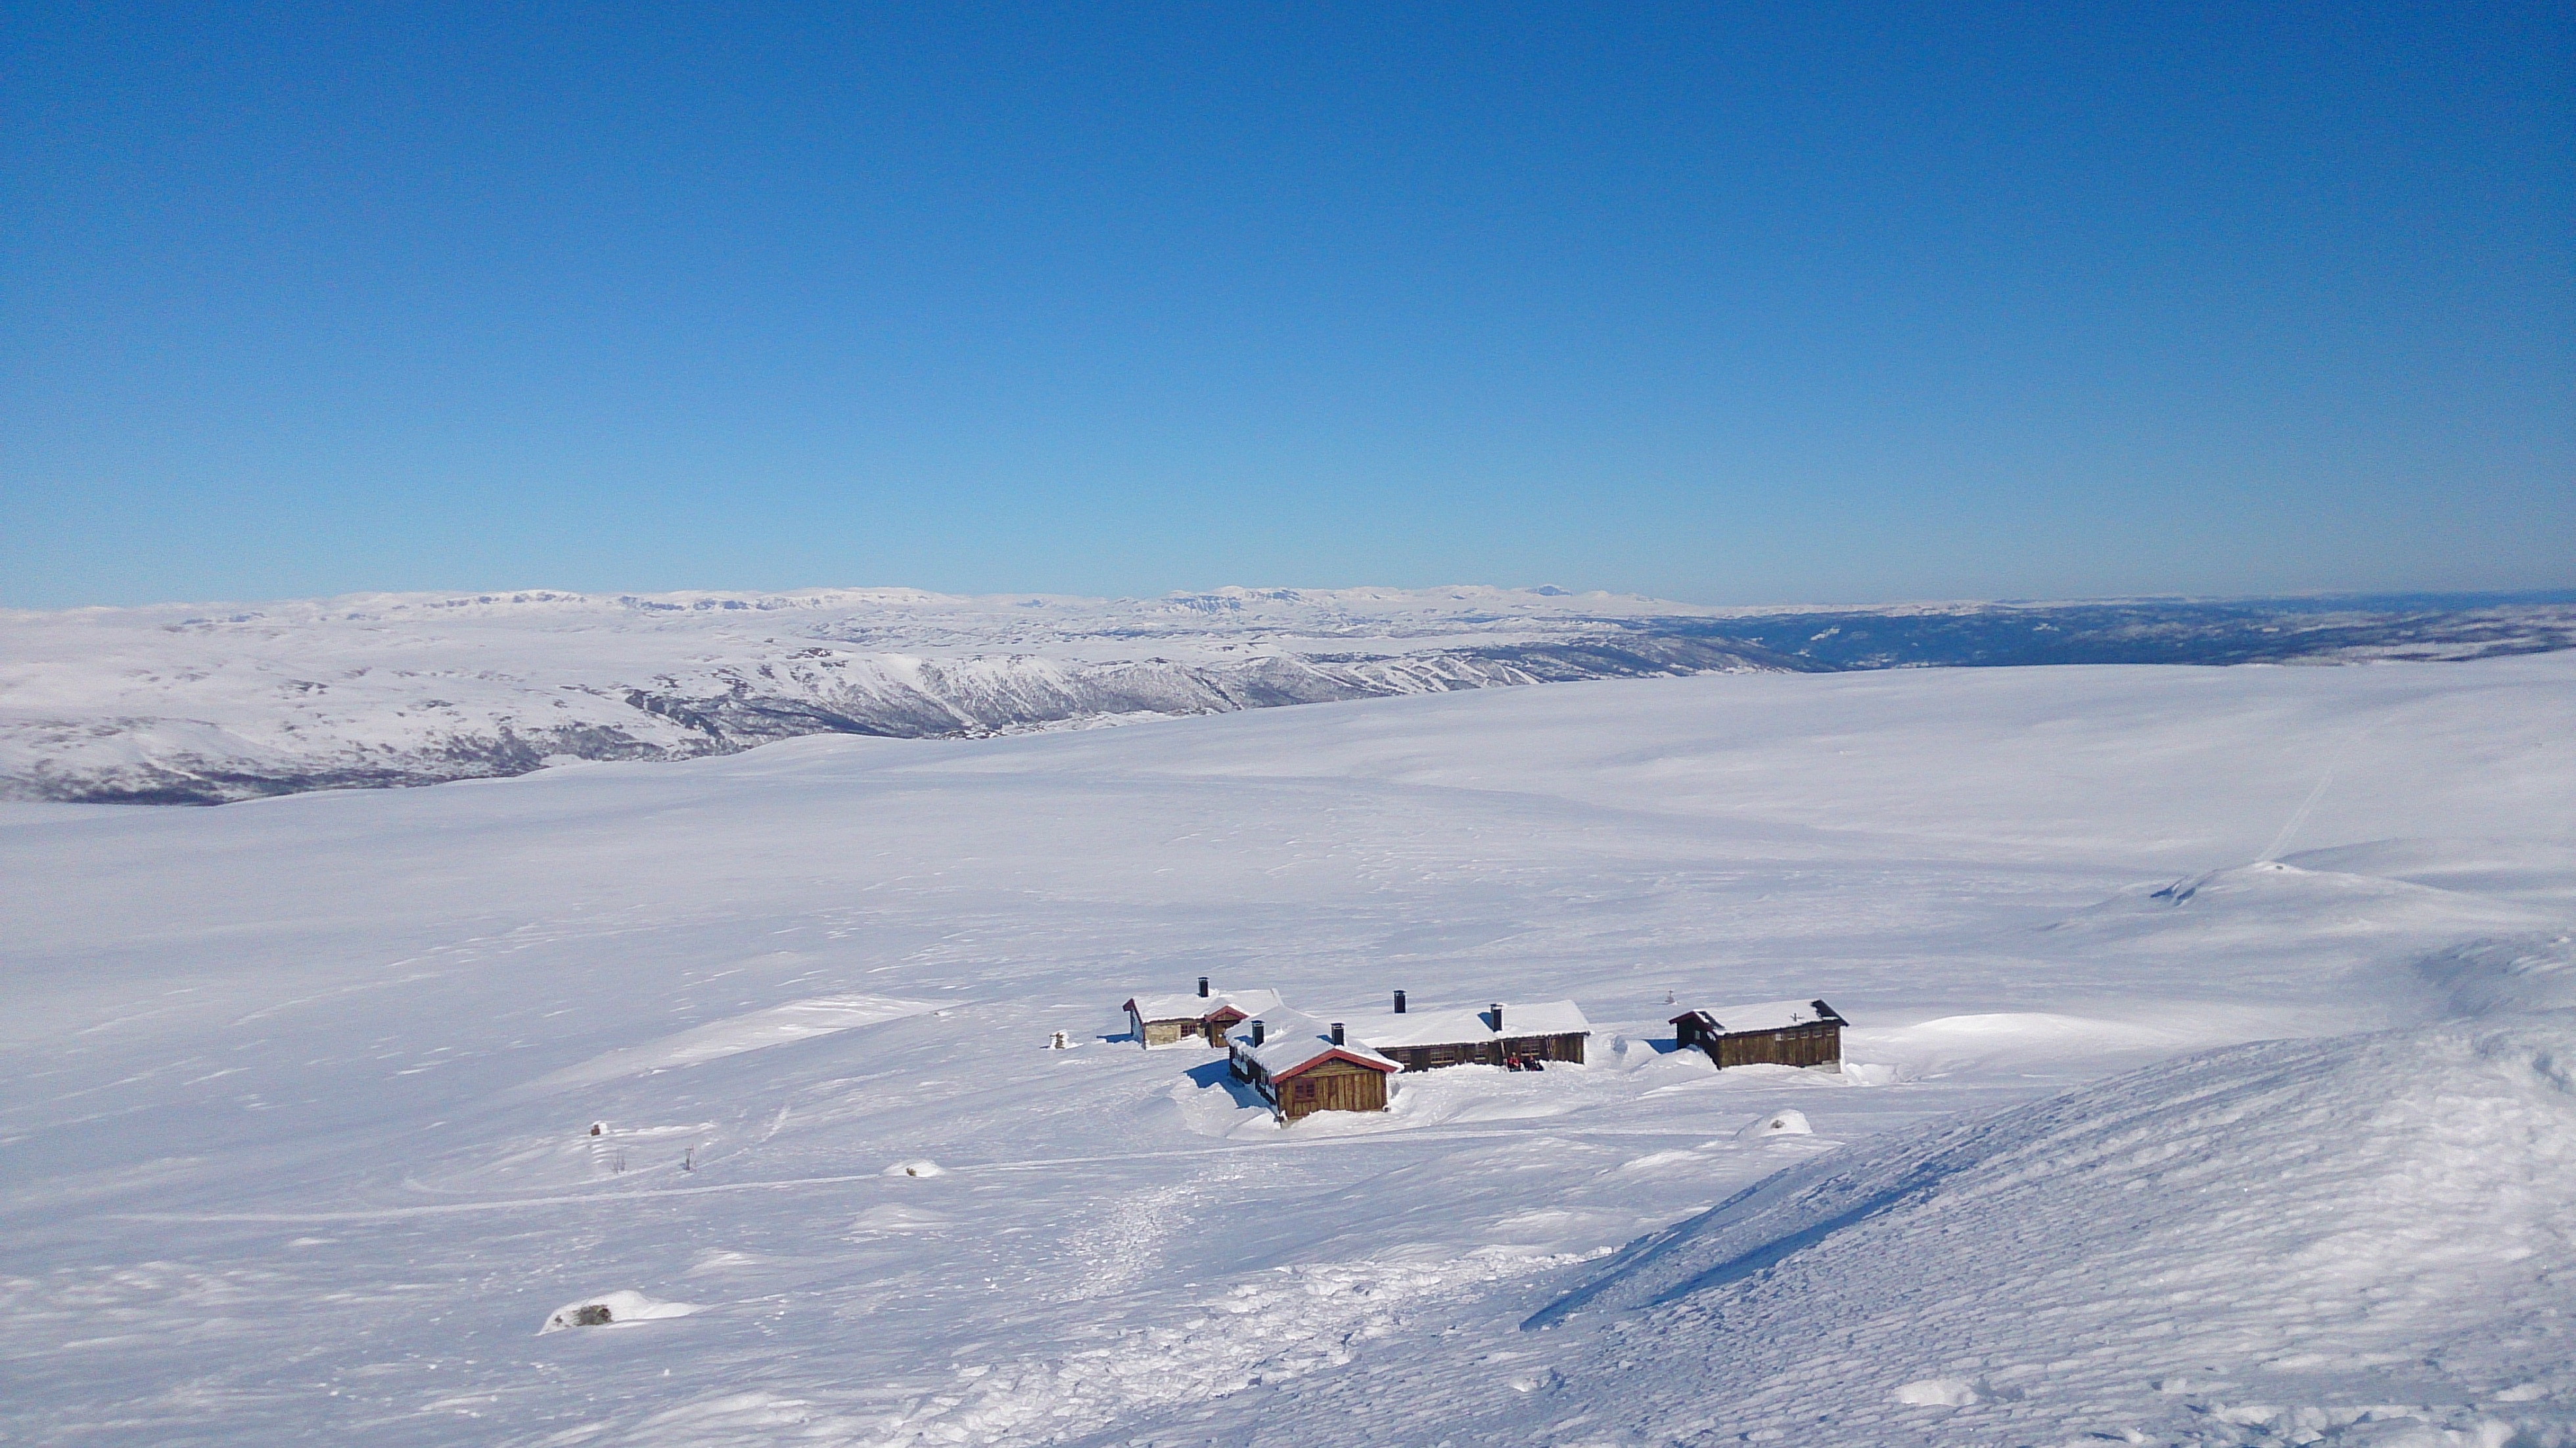
mountain, snow, winter, mountain range, weather, arctic, season, winter sport, plateau, piste, tundra, ski touring, arctic ocean, ski mountaineering, atmosphere of earth, mountainous landforms, geological phenomenon